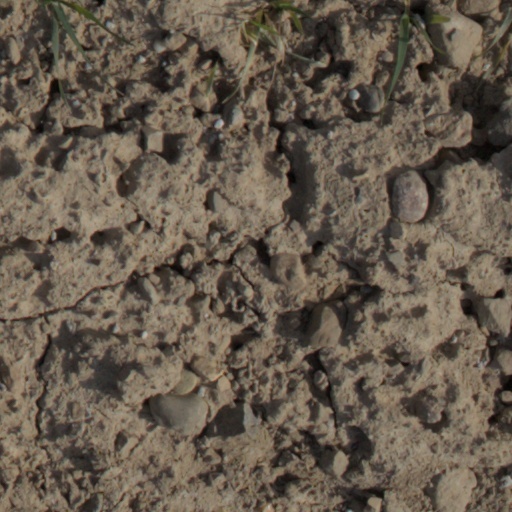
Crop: wheat